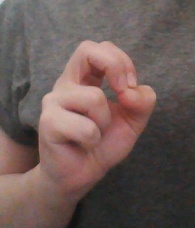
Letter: gaaf